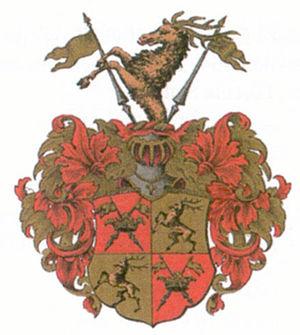
Aminoff est le nom d'une famille de la noblesse de Suède et de Finlande.